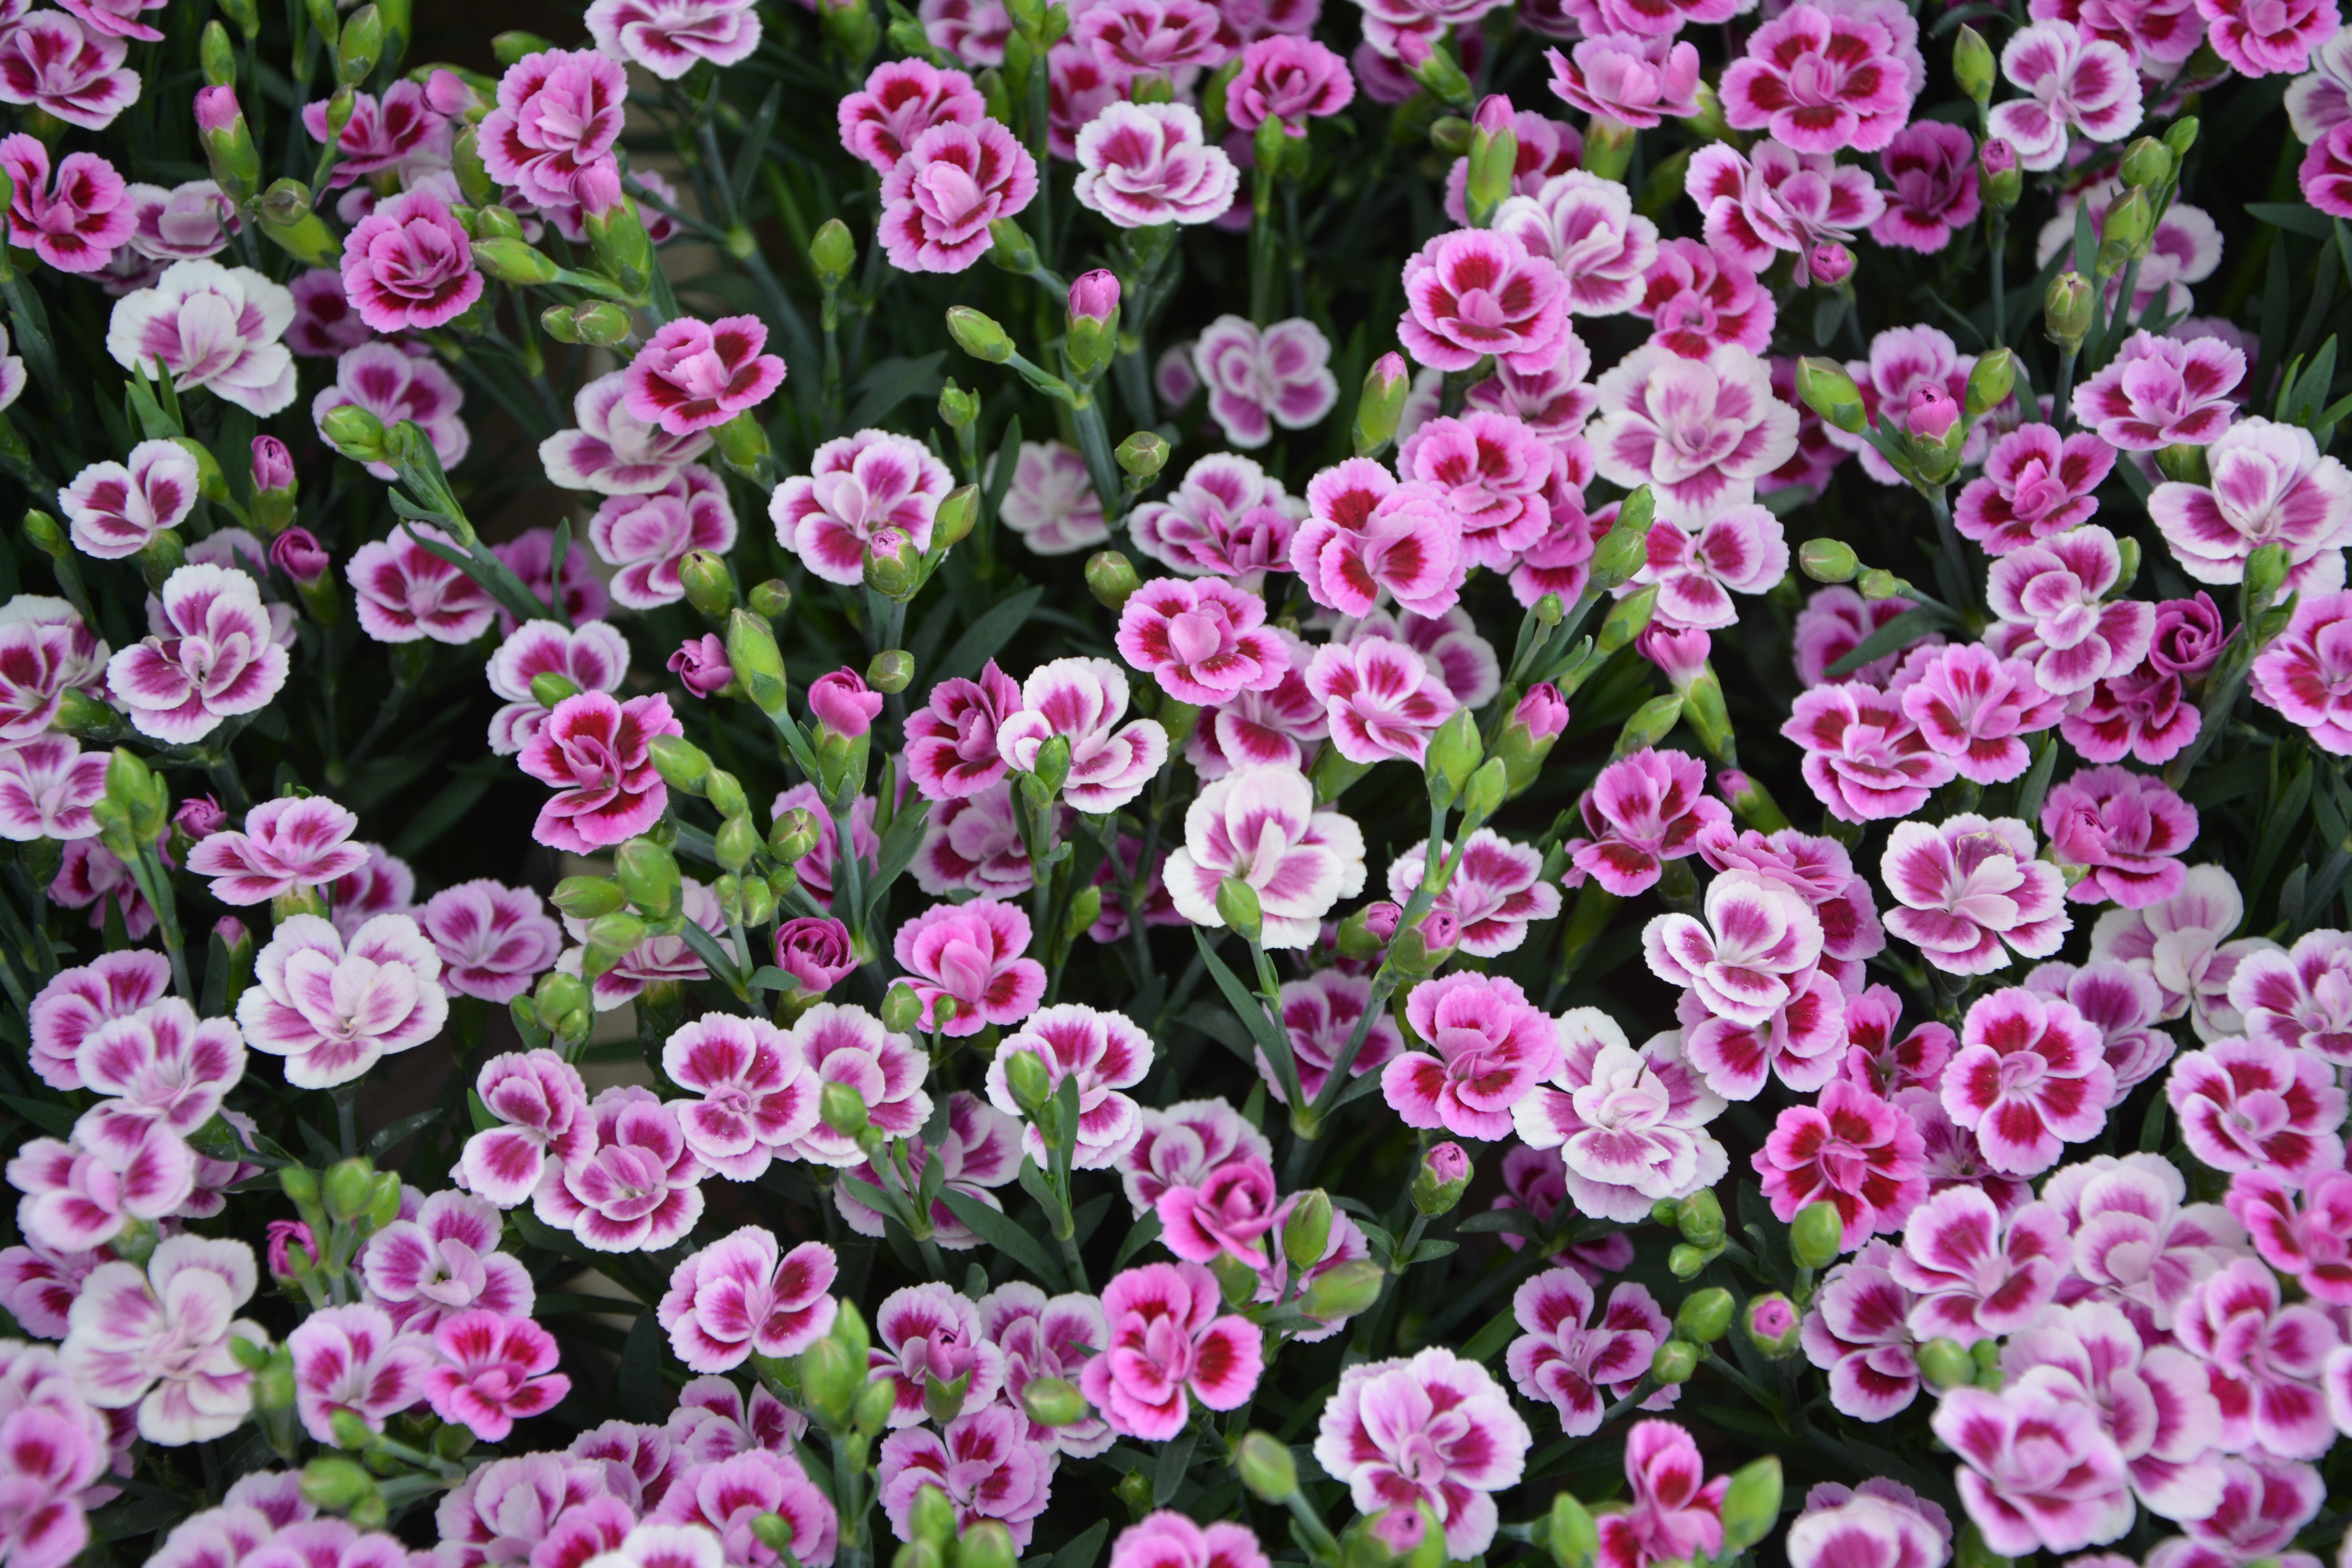
nature, plant, white, flower, petal, small, garden, flora, flowers, roses, floristry, dianthus, pink flowers, color pink, flowering plant, annual plant, land plant, pink family, carnation dwarf